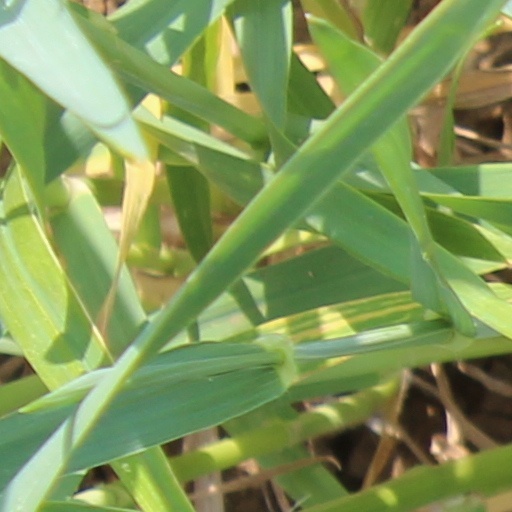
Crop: wheat